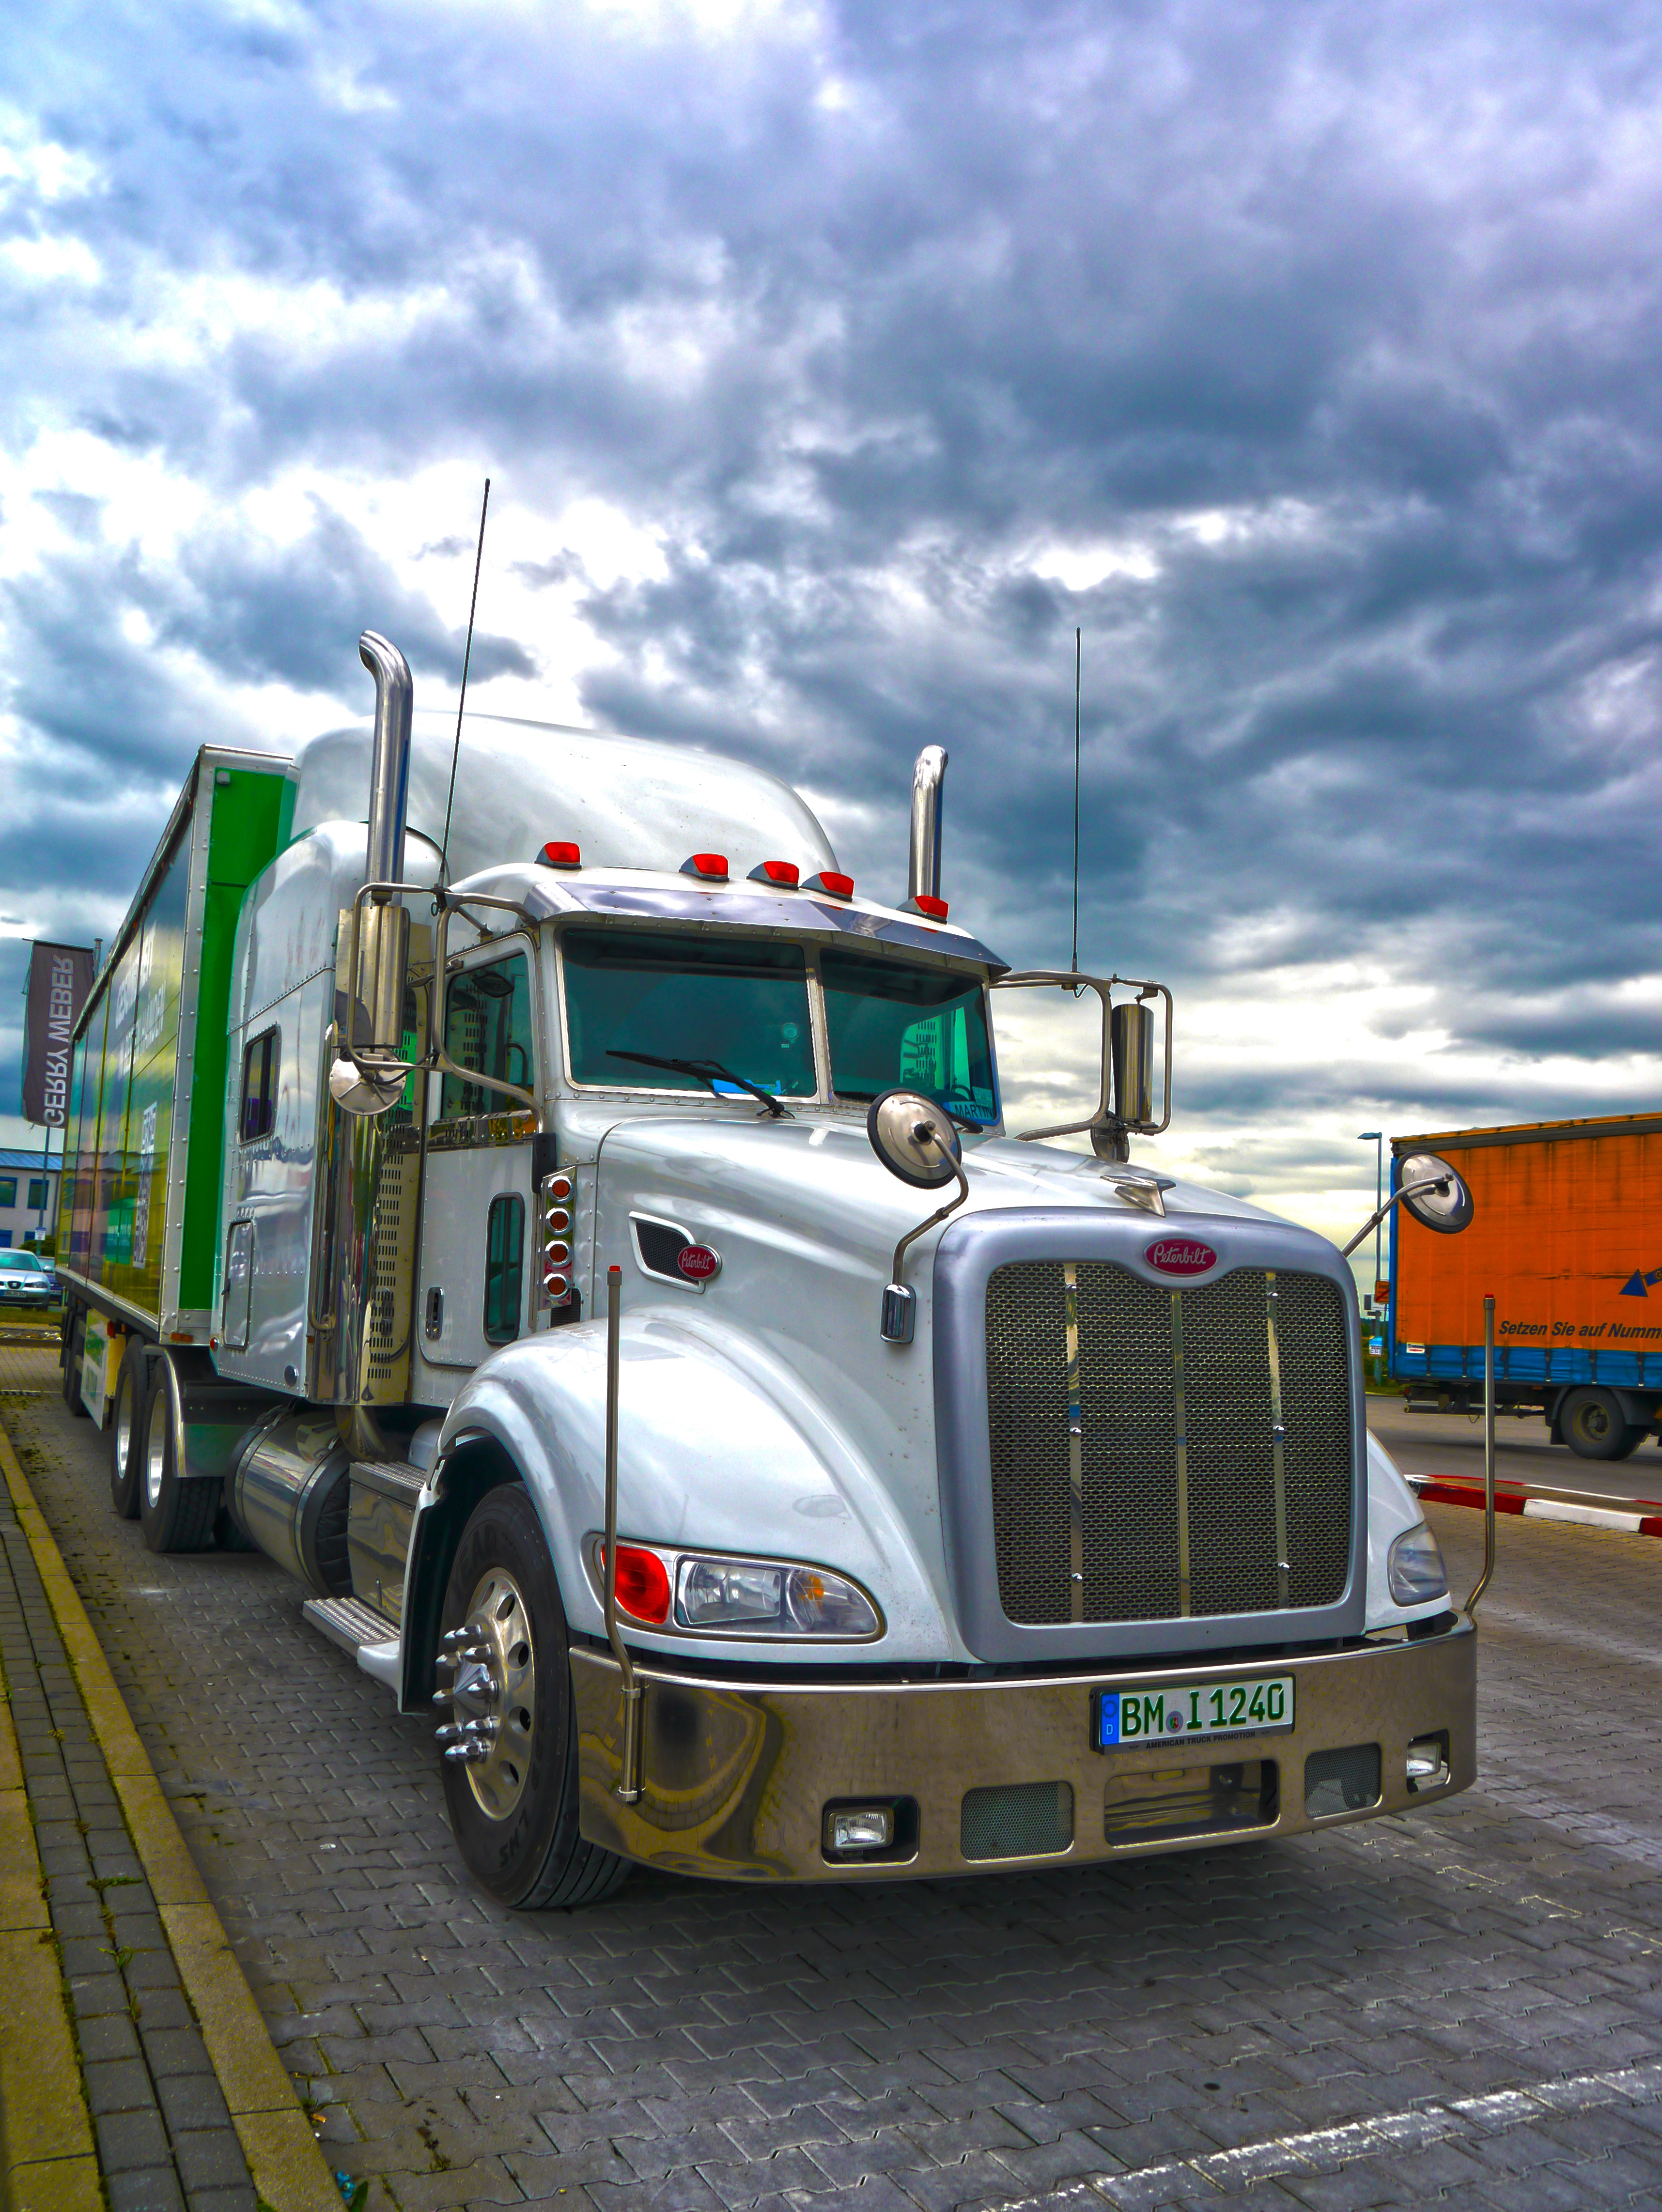
transport, truck, vehicle, usa, hdr, logistics, land vehicle, trailer truck